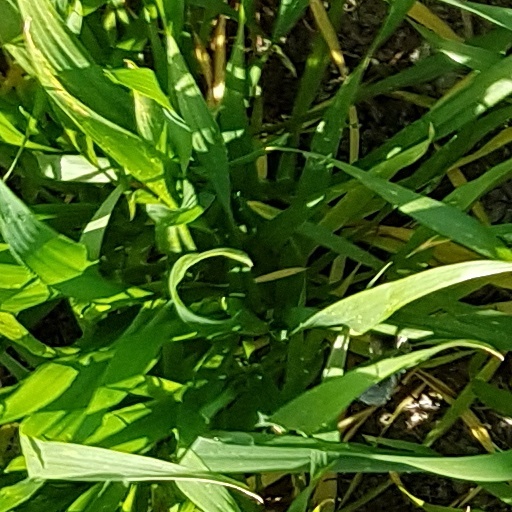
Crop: wheat